Supermarine Spitfire

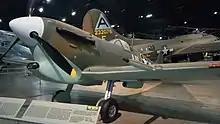
Mk. Vc (Trop) built for Supermarine under license by Vickers-Armstrong in June 1943, on display at the National Museum of the U.S. Air Force.

Another wing feature was its washout. The trailing edge of the wing twisted slightly upward along its span, the angle of incidence decreasing from +2° at its root to -½° at its tip. This caused the wing roots to stall before the tips, reducing tip-stall that could otherwise have resulted in a wing drop, often leading to a spin. As the wing roots started to stall, the separating air stream started to buffet (vibrate) the aircraft, warning the pilot, allowing even relatively inexperienced pilots to fly it to the limits of its performance. This washout was first featured in the wing of the Type 224, and became a consistent feature in subsequent designs leading to the Spitfire. The complex wing design, especially the precision required to manufacture the vital spar and leading-edge structures, caused some major delays in the production of the Spitfire at first. The problems increased when the work was put out to subcontractors, most of whom had never dealt with metal-structured, high-speed aircraft. By June 1939, most of these problems had been resolved, and production was no longer held up by a lack of wings.